Rukmini

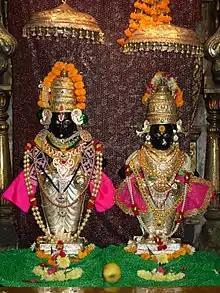

Though Krishna married many other women, Rukmini remained his chief consort and the queen of Dvaraka. When she longed for a child, Krishna flew to Kailash upon his mount Garuda, and expressed his wife's desire to Shiva. Obliging, Shiva blessed Rukmini to be the bearer of the new incarnation of Kamadeva, whom he had previously immolated with his third eye. Thus was Pradyumna born. Many scriptures have mentioned that Rukmini and other wives of Krishna lived like sisters.